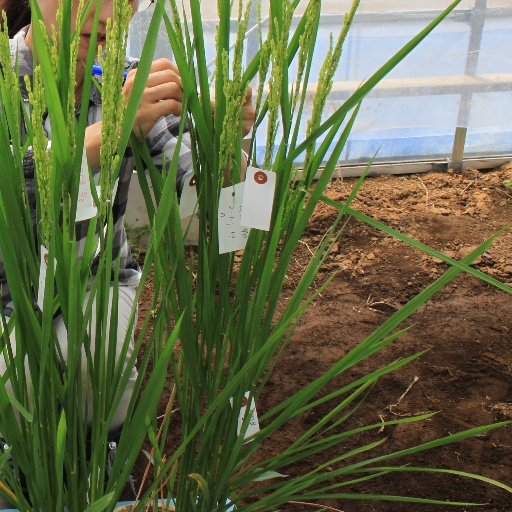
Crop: rice